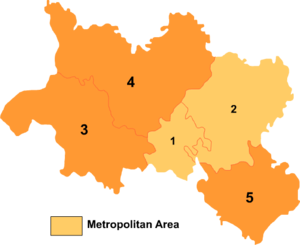
Neijiang / Administrative enheder
Kort over Neijiang
Neijiang er et bypræfektur i provinsen Sichuan i Folkerepublikken Kina. Det har et areal på 5.386 km² og et indbyggertal på ca. 4.230.000 mennesker.